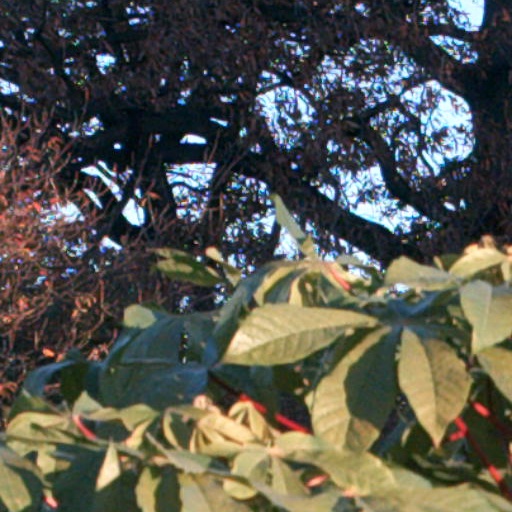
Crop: cassava